Jacques Courtois

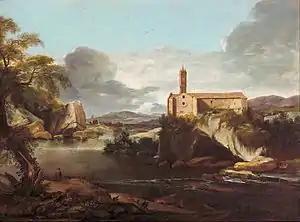
"Rocky valley"

The father took his sons to Italy around 1636 when they were still young. They first travelled to Milan. According to contemporary biographers he served for three years in the Spanish army. During this time he drew marches and battles, fight scenes, landscapes and military costumes. After leaving the army, he studied for some time in Milan with an unidentified sculptor. He moved to Bologna in 1639 where he first entered the studio of Jérôme Colomès, a painter from Lorraine. According to early Italian biographer Filippo Baldinucci Courtois' talent got noticed in Bologna by prominent painters Guido Reni and Francesco Albani. He continued his apprenticeship in Siena, where he studied for some time at the school of Astolfo Petrazzi.